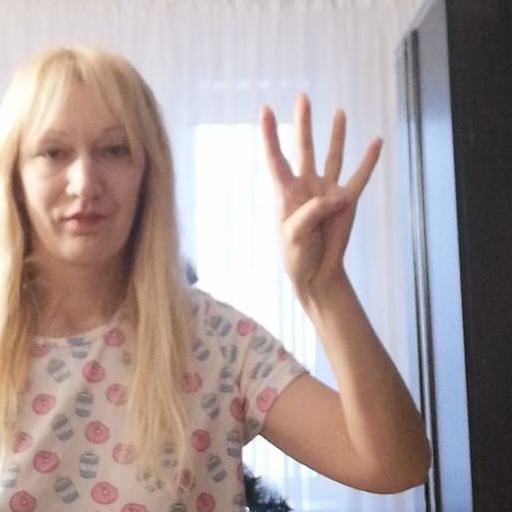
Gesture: four